Nankai Trough

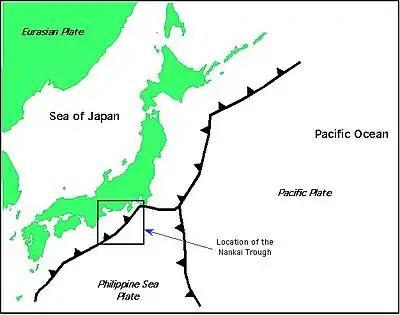
Location of the Nankai Trough

The is a submarine trough located south of the Nankaidō region of Japan's island of Honshu, extending approximately offshore. The underlying fault, the "Nankai megathrust," is the source of the devastating Nankai megathrust earthquakes, while the trough itself is potentially a major source of hydrocarbon fuel, in the form of methane clathrate.